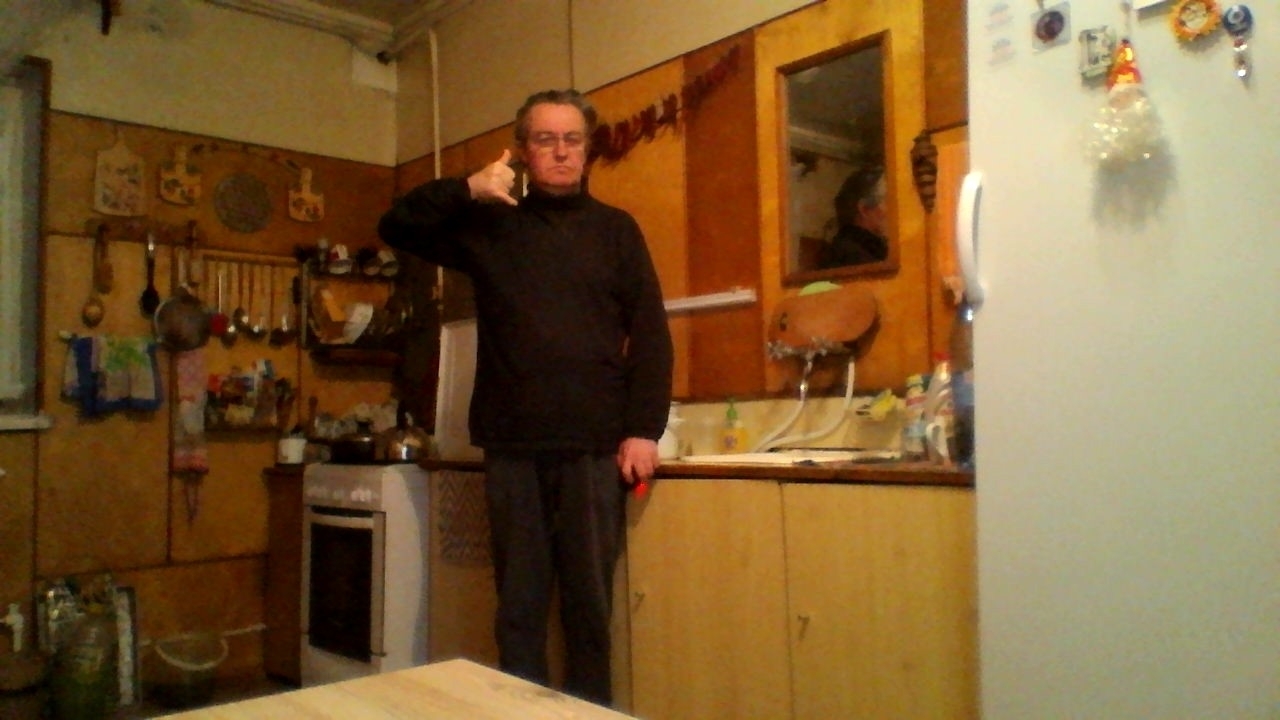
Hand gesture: call